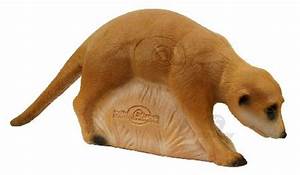
Label: cane